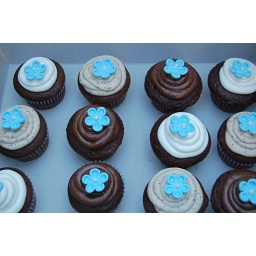
chocolate cake &amp;amp;vanilla, chocolate, coffee buttercream. light baby blue colored flowers in fondant.